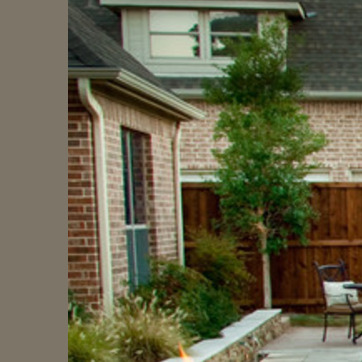
Material: painted